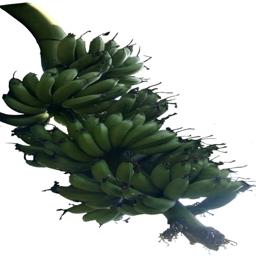
Label: MALBHOG FRUIT